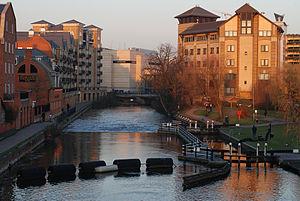
L’écluse du comté est une écluse sur la rivière Kennet située au centre ville de Reading dans le Berkshire, en Angleterre. Il est maintenant administré par la British Waterways dans le cadre du canal Kennet et Avon. En aval de l'écluse se trouve Brewery Gut, un tronçon au courant particulièrement rapide, étroit et dangereux de la rivière.